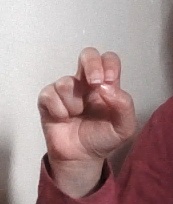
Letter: gaaf